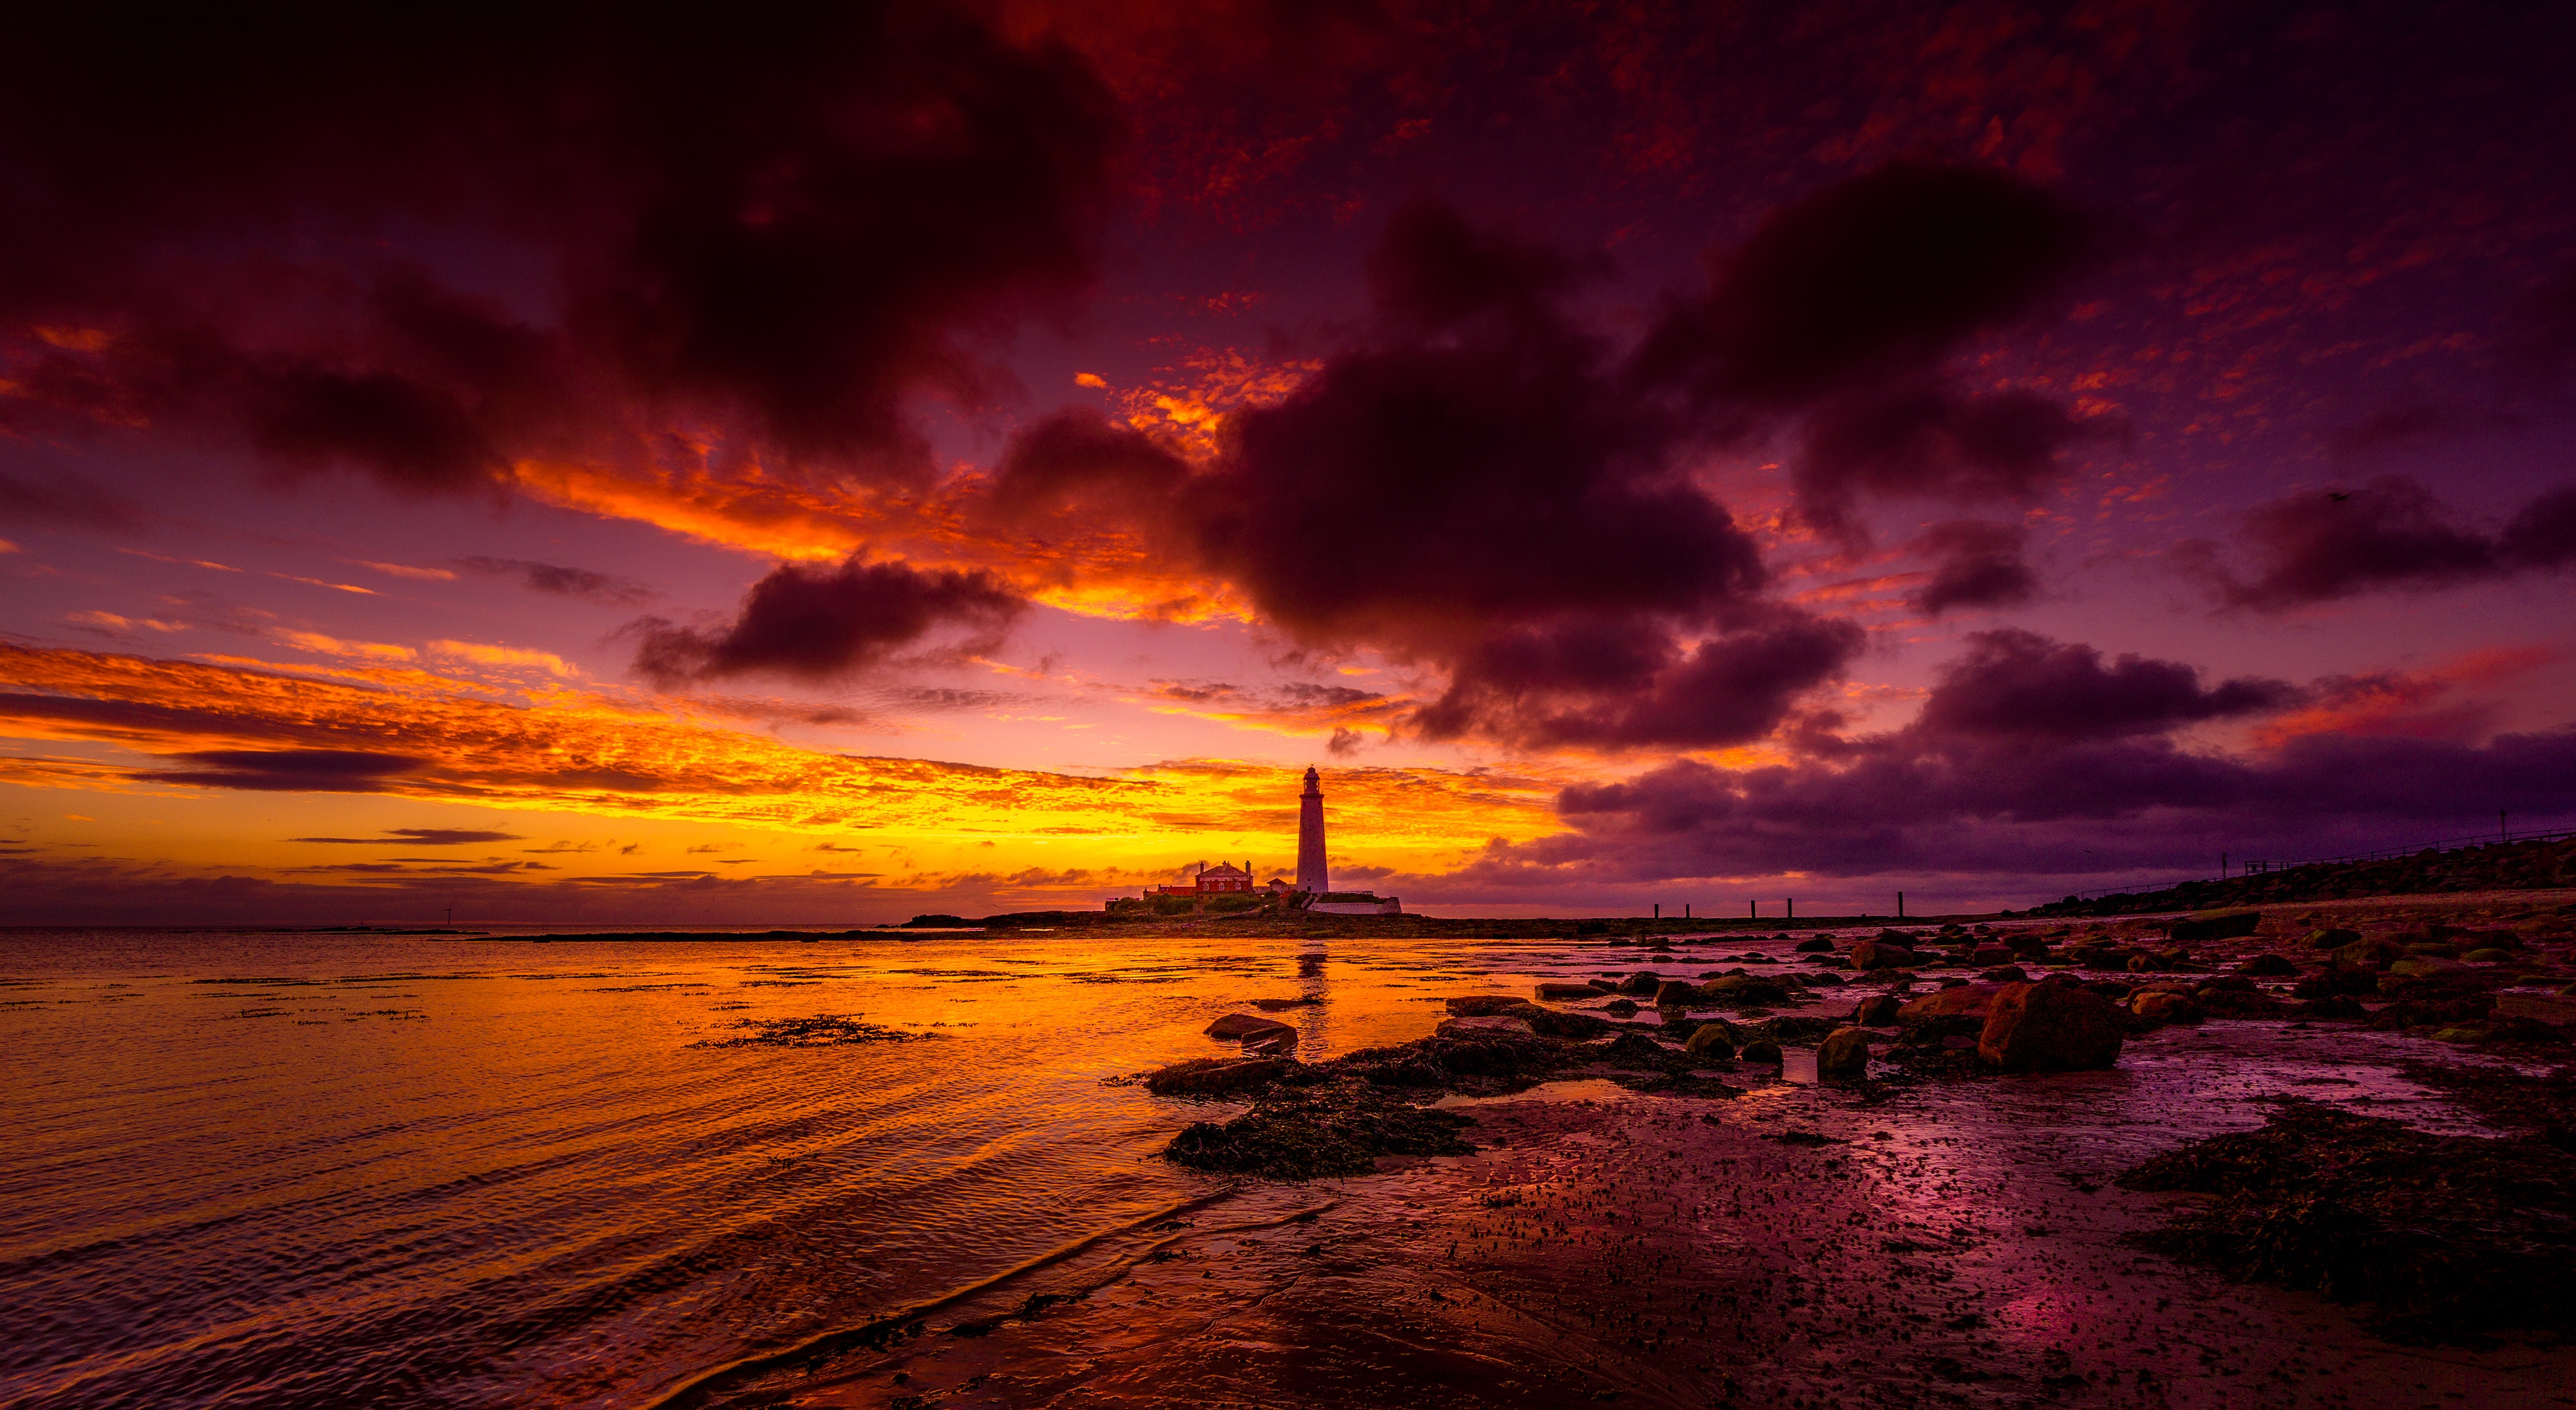
sun, cloud, sky, water, atmosphere, ecoregion, natural landscape, afterglow, sunlight, dusk, body of water, red sky at morning, sunset, sunrise, landscape, cumulus, horizon, calm, beach, shore, wind wave, evening, ocean, reflection, coast, meteorological phenomenon, dawn, wave, magenta, tree, rock, tropics, sea, heat, art, lake, sound